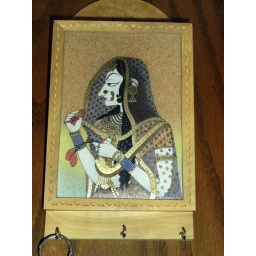
The picture is done under glass with ground precious stones...from India.